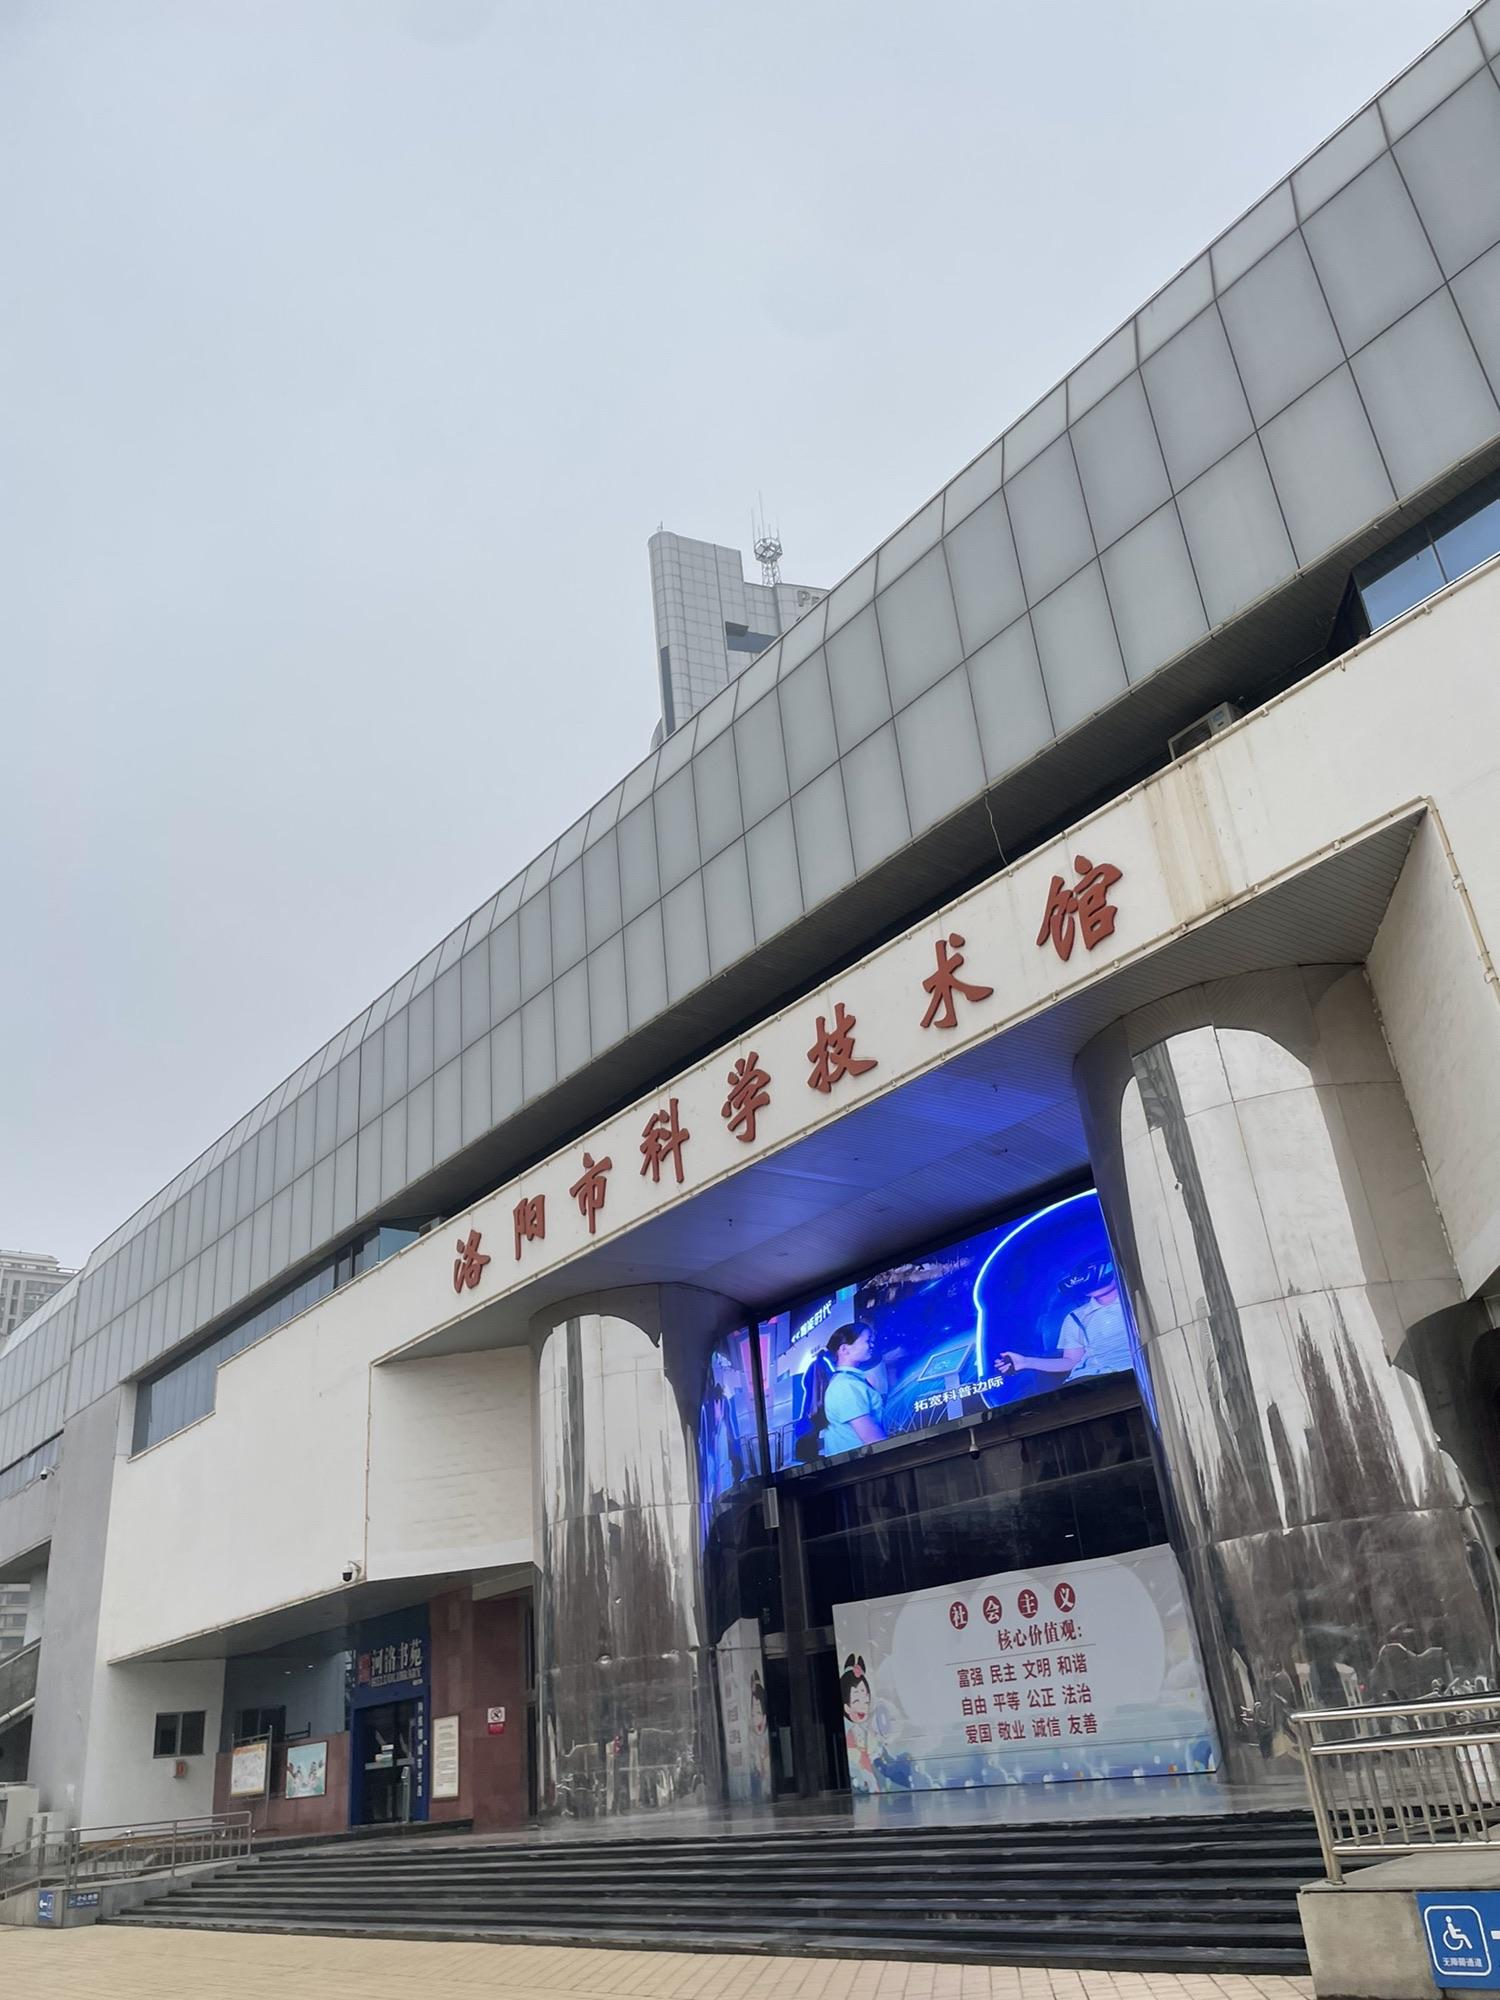
地标名称：洛阳市科学技术馆
所在城市：洛阳市·涧西区